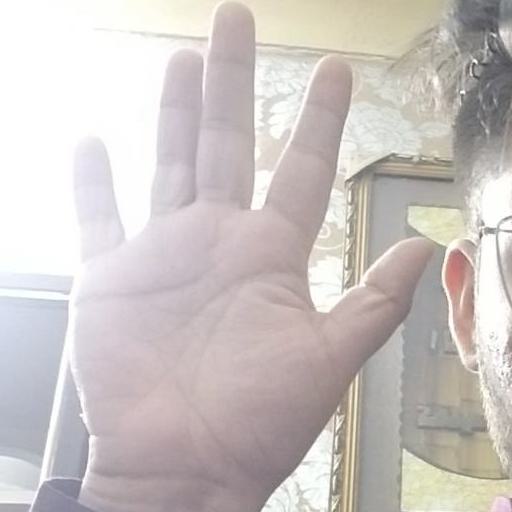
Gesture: palm